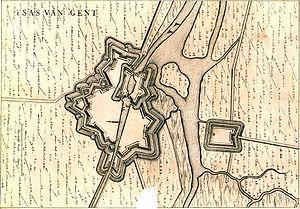
Le canal de Sas était un canal reliant la ville de Gand à l’embouchure de l’Escaut au niveau du village de Sas-de-Gand. Il a depuis été remplacé par le Canal Gand-Terneuzen.